Lazarević dynasty

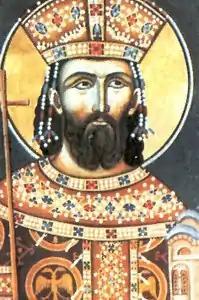
Duke (or Tsar) Lazar Hrebeljanović

The House of Lazarević (Lazarevići / Лазаревићи) was a Serbian medieval royal family, which ruled Moravian Serbia and the Serbian Despotate.